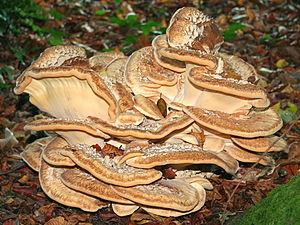
Polypore géant, Houyet, Belgique
Meripilus giganteus, le Polypore géant, est une espèce de champignons basidiomycètes de la famille des Meripilaceae.